Thomas Jefferson

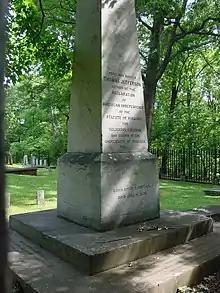
Jefferson's gravesite at Monticello

Jefferson and John Adams became good friends in the first decades of their political careers, serving together in the Continental Congress in the 1770s and in Europe in the 1780s. The Federalist/Republican split of the 1790s divided them, however, and Adams felt betrayed by Jefferson's sponsorship of partisan attacks, such as those of James Callender. Jefferson was angered by Adams' appointment of "midnight judges". The two men did not communicate directly for more than a decade after Jefferson succeeded Adams as president. A brief correspondence took place between Abigail Adams and Jefferson after Jefferson's daughter Polly died in 1804, in an attempt at reconciliation unknown to Adams. However, an exchange of letters resumed open hostilities between Adams and Jefferson.